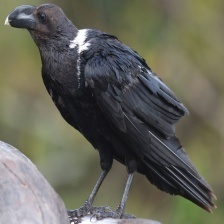
Species: WHITE NECKED RAVEN
Scientific name: CORVUS ALBICOLLIS